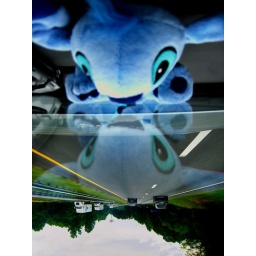
7-5-2009: Stitch and the open road on the way back to ATL in Duy's car